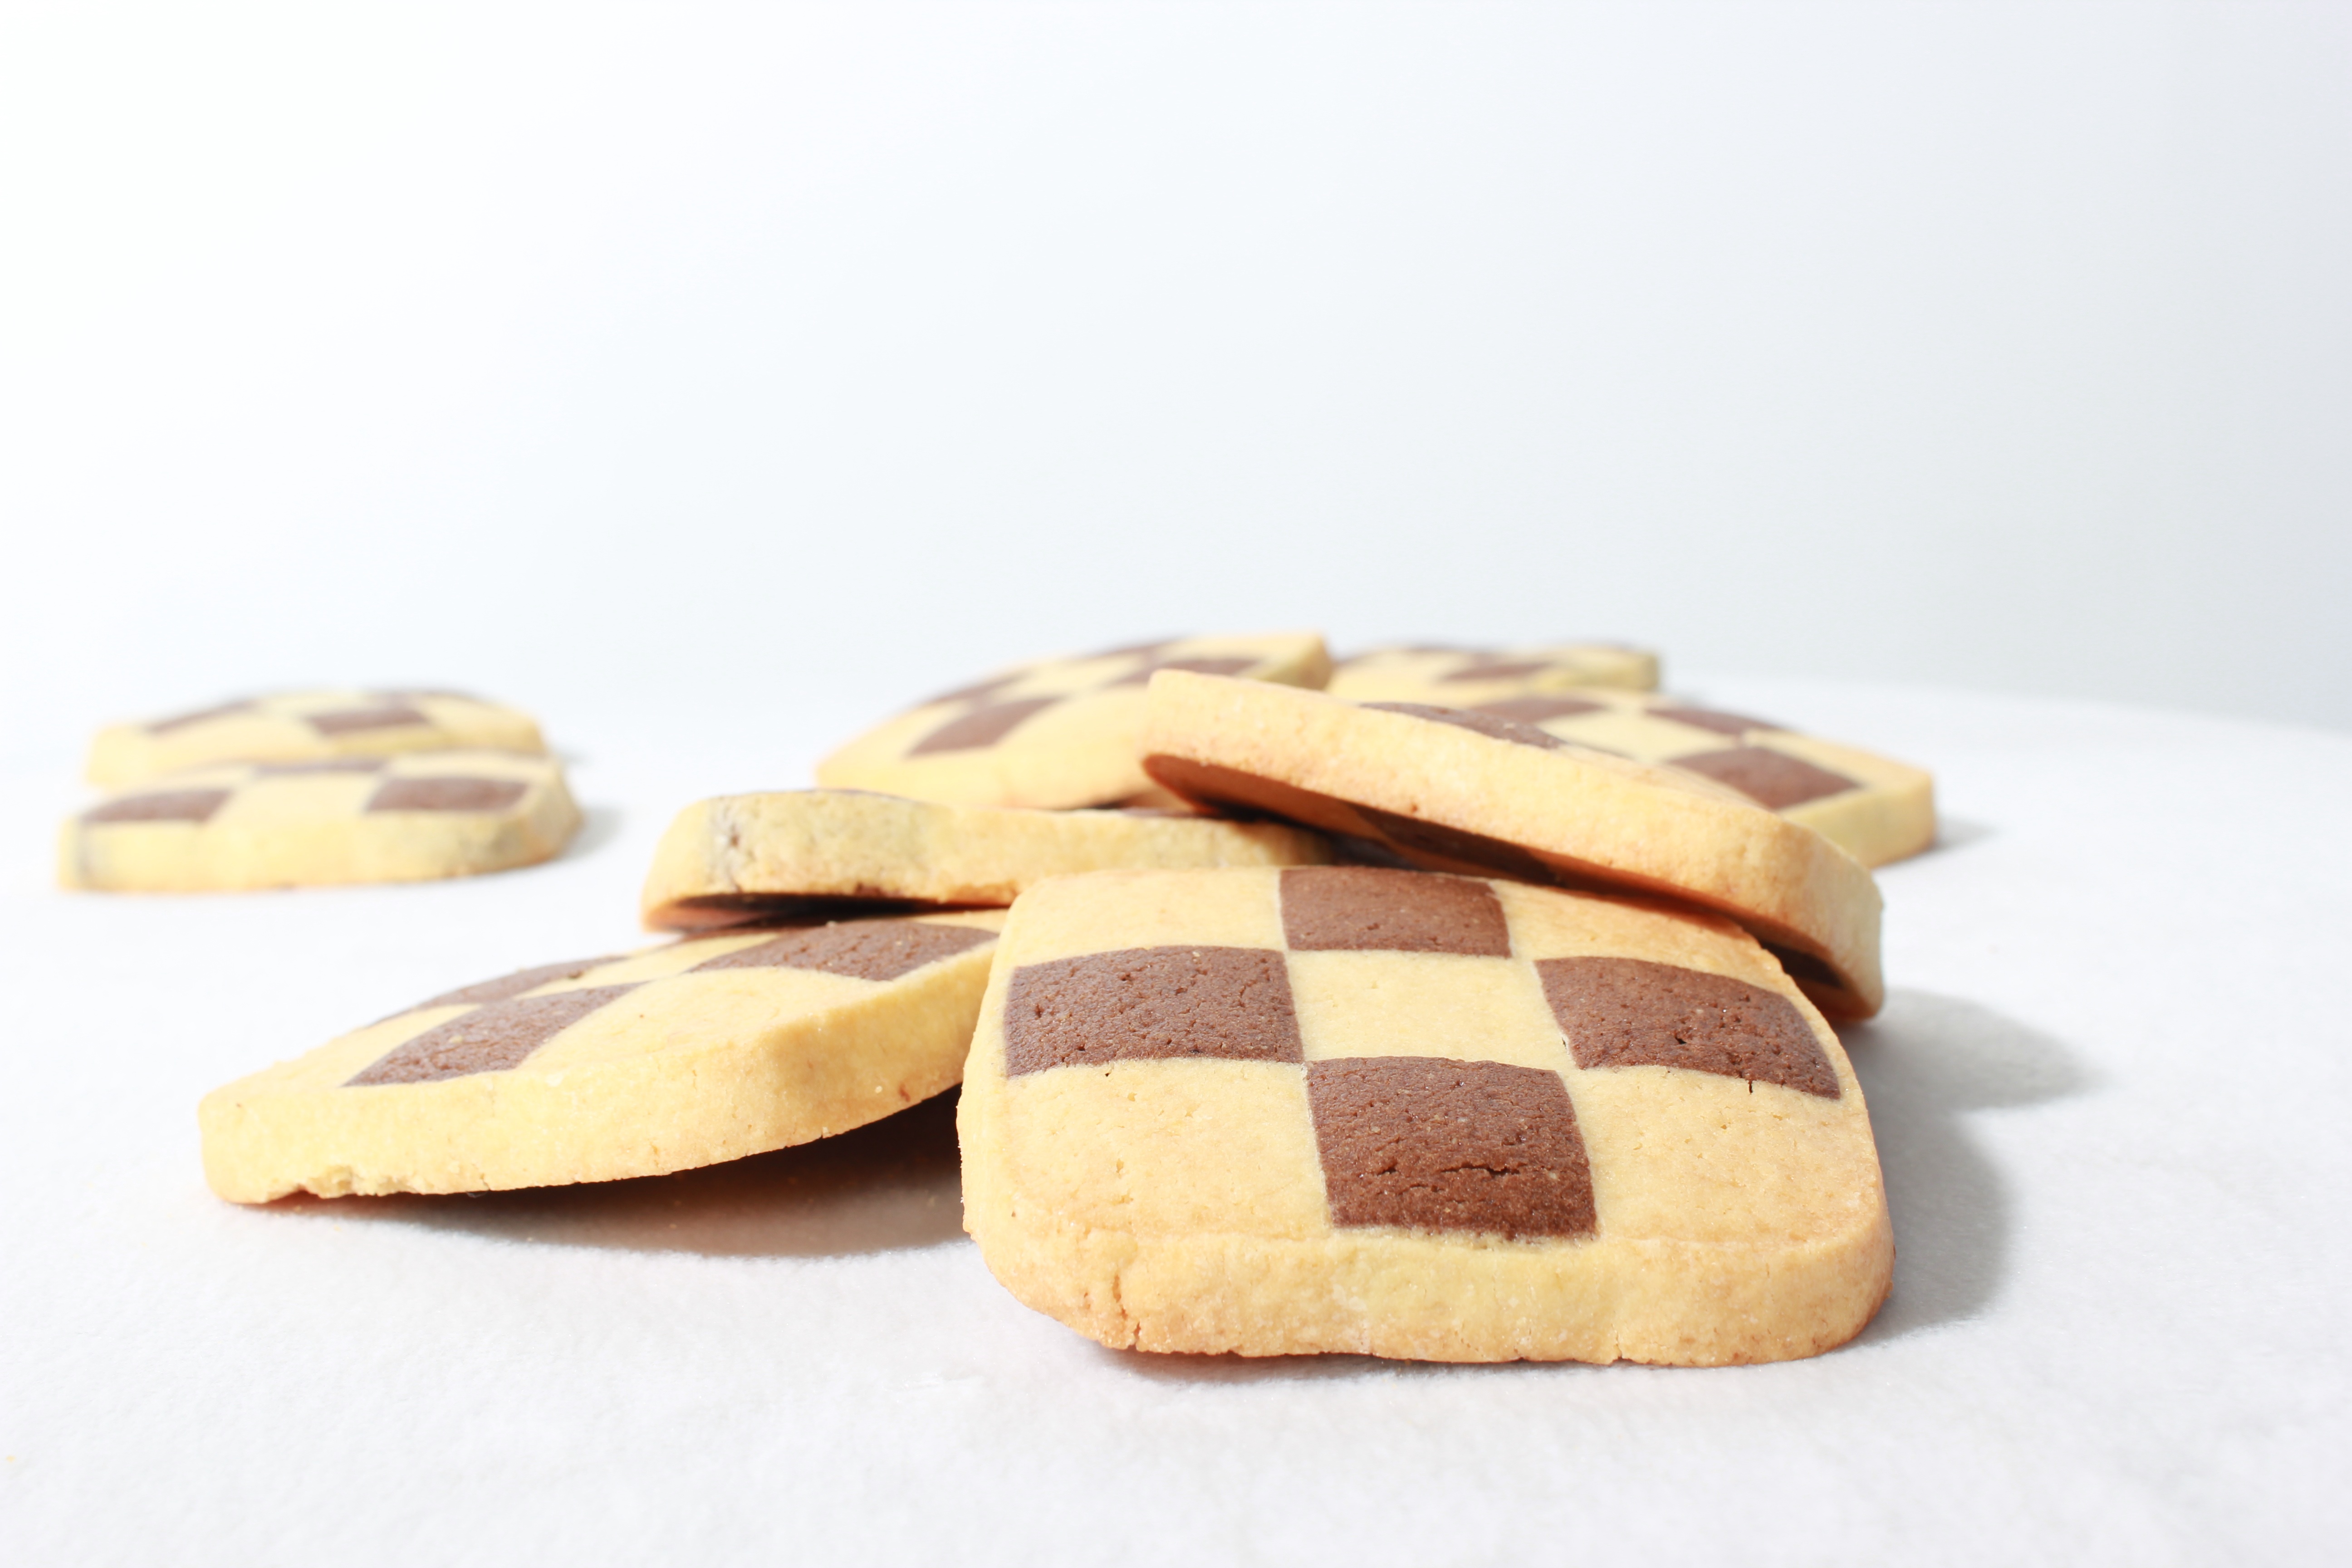
food, produce, cookie, dessert, cookies, icing, confectionery, baked goods, snack food, cookies and crackers, mosaic cookies, look at the looker